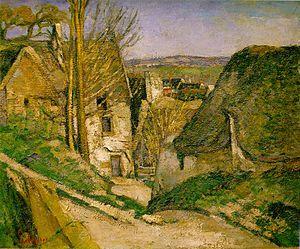
Paul Cézanne, ou Paul Cezanne, né le 19 janvier 1839 à Aix-en-Provence et mort le 22 octobre 1906 dans la même ville, est un peintre français, membre, un temps, du mouvement impressionniste, et considéré comme le précurseur du post-impressionnisme et du cubisme.